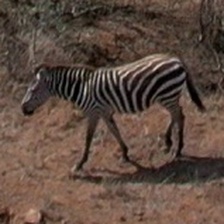
Pose orientation: left